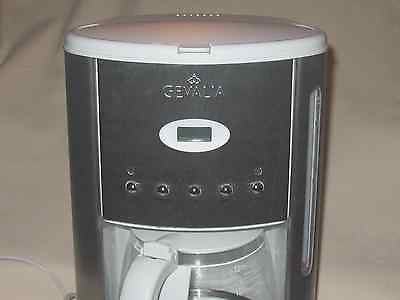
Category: coffee maker